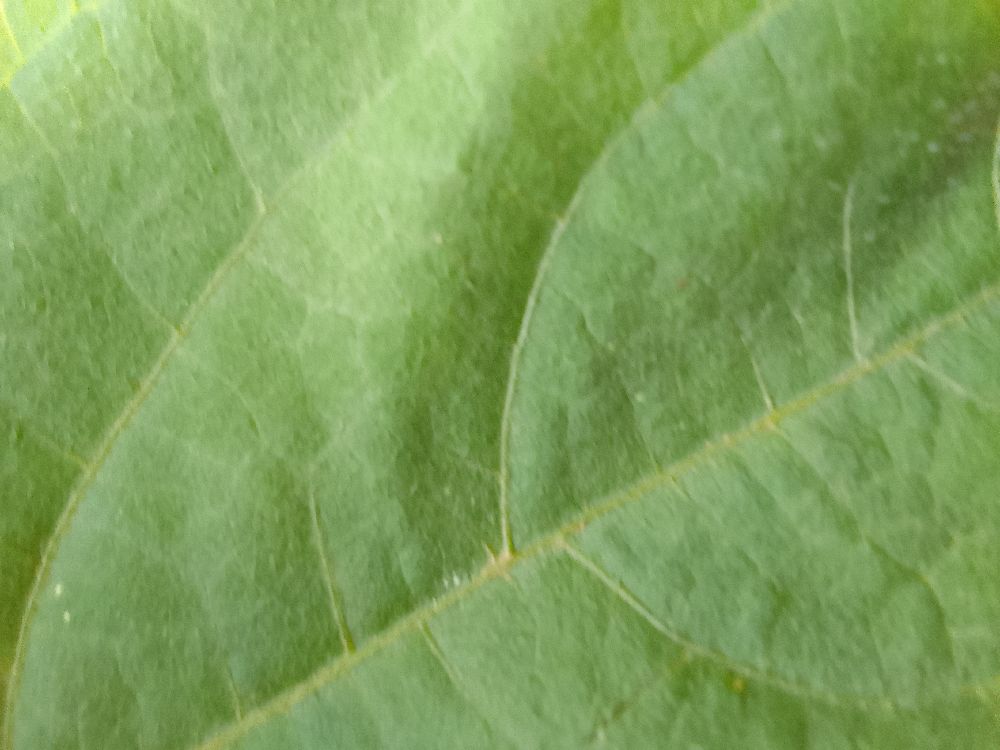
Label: healthy